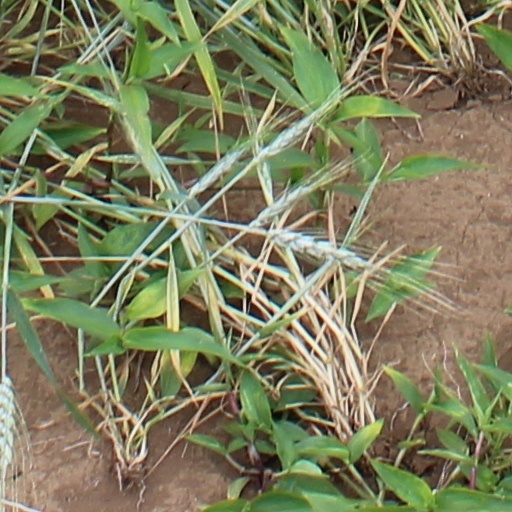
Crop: wheat